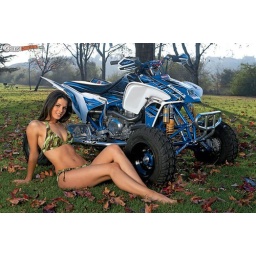
Chick in Camo bikini laying next to a with blue off road quad bike